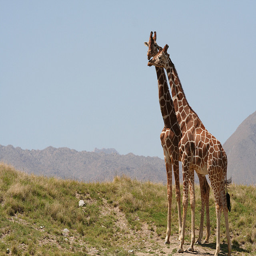
Two giraffes stand beside each other on a small hill.
A hazy sky and a rolling terrain mark the backdrop of an area with scant vegetation on which stands a giraffe that appears to be nuzzling a second giraffe.
there are two very tall giraffes that are in the wild
Two animals are standing in an arid plain.
A couple of giraffe standing next to each other.